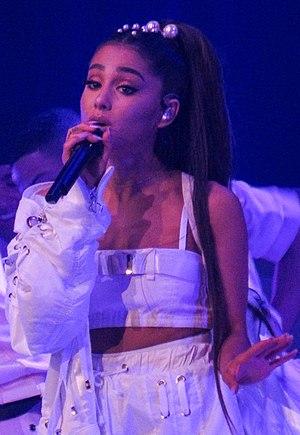
Ariana Grande [ˌɑːriˈɑːnə ˈɡrɑːndeɪ], née le 26 juin 1993 à Boca Raton, en Floride, est une actrice, autrice-compositrice-interprète et productrice américaine d'origine italienne.
Victorious est une série télévisée américaine en 57 épisodes créée par Dan Schneider et diffusée entre le 27 mars 2010 et le 2 février 2013 sur Nickelodeon et à partir du 10 mai 2010 sur Nickelodeon Canada au Canada.
Sam et Cat est une série télévisée américaine en 35 épisodes créée par Dan Schneider et diffusée entre le 8 juin 2013 et 17 juillet 2014 sur Nickelodeon et à partir du 12 août 2013 sur YTV au Canada.